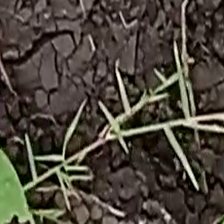
Weed species: Harali_(Cynodon_dactylon)